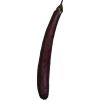
Label: Eggplant long 1